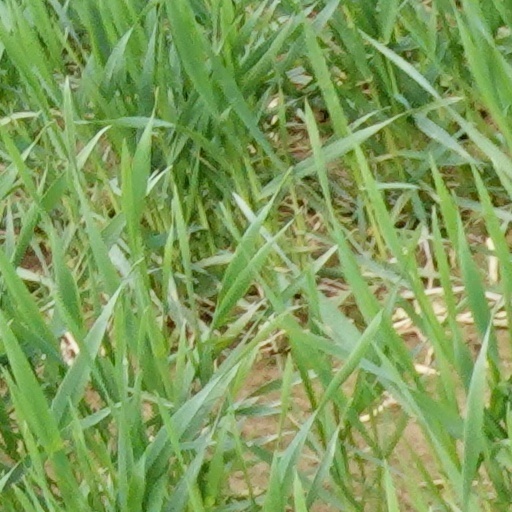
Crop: wheat